San Francisco Eagle

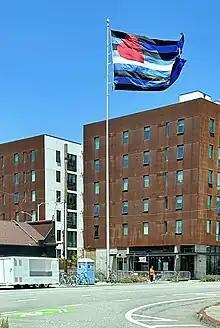
Leather pride flag in front of the San Francisco Eagle Bar

San Francisco Eagle (also SF Eagle, or simply The Eagle; formerly Eagle Tavern) is a gay bar in San Francisco's South of Market neighborhood, in the U.S. state of California. The bar caters to the bear community and the leather subculture. Lex Montiel is one of the bar's owners, as of 2018.